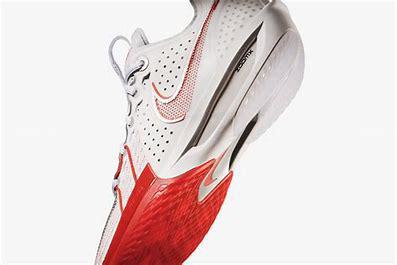
Brand: Nike
Model: G T Cut 3